158th Rifle Division

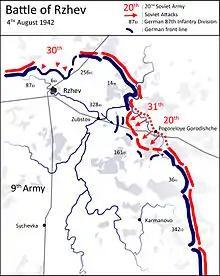
Attack of 30th Army, August 4

The second phase of the Rzhev-Vyazma operation had begun at the start of February, when German forces launched counterstrokes in all the main directions of the Soviet operations. The Soviet armies were significantly weakened from casualties and were mostly operating on very tenuous supply lines. All efforts to liberate Vyazma had failed. On February 5, most of Kalinin Front's 29th Army was cut off from 39th Army and encircled. After several attempts to rejoin with the 39th, by mid-month it was decided to regroup to join hands with 22nd Army. By the end of February only 5,200 personnel had managed to escape. Meanwhile, the 22nd was attempting to finally seize Bely as a preliminary to eliminating the German Olenino grouping, but this was unsuccessful.